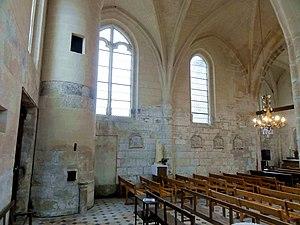
Nef, élévation nord.
L'église Notre-Dame d'Armancourt est une église catholique située à Armancourt, dans le département de l'Oise. Elle a été construite en plusieurs étapes entre le second quart du XVIᵉ siècle et le début XVIIᵉ siècle, dans le style gothique flamboyant. Contrairement à l'usage général, la nef a été construite avant le chœur, dont les fenêtres en plein cintre annoncent la Renaissance. Le portail occidental est également de style Renaissance, ce qui donne à penser qu'il a été ajouté après coup. C'est peut-être également le cas des voûtes du collatéral, où l'on voit gravée la date de 1614. L'église se remarque par sa situation pittoresque, son homogénéité relative, son appareil solide en pierre de taille, et par son plan dissymétrique. Il ne comporte qu'un unique collatéral, au sud, mais le transept déborde autant au sud qu'au nord, car son bras méridional est d'autant plus profond que le collatéral est large. Cependant, l'église est de faible intérêt architectural, et ses seuls éléments de décoration sont le portail, les réseaux de certaines fenêtres, et certaines clés de voûte.